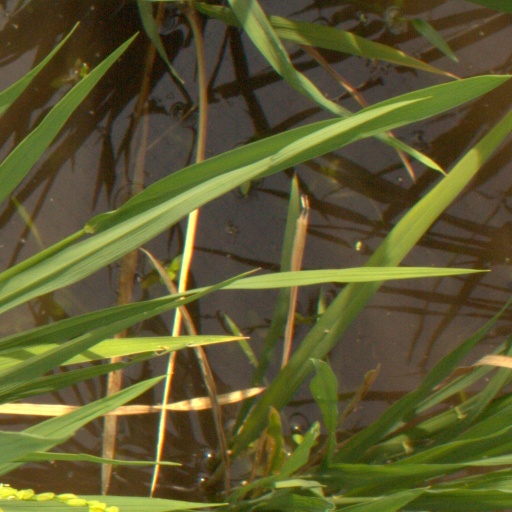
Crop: rice